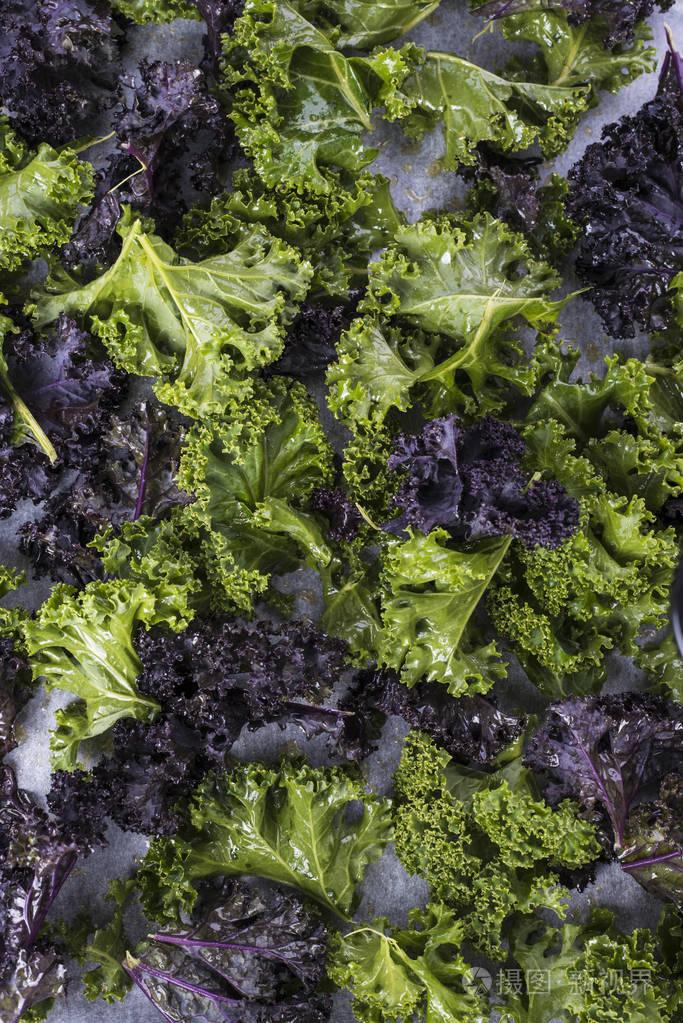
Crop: unknown
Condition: cabbage